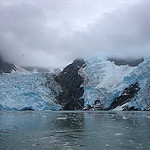
Label: glacier